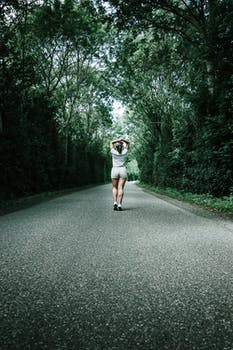
Label: No Watermark